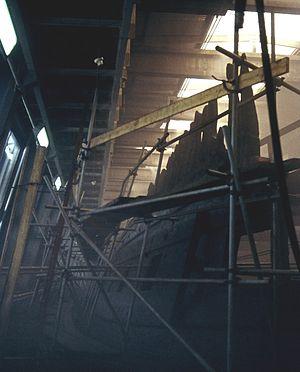
Le Vasa est un navire de guerre construit pour le roi Gustave II Adolphe de Suède, de la dynastie Vasa, entre 1626 et 1628. Le navire sombra après une navigation d'à peine un mille marin lors de son voyage inaugural, le 10 août 1628. Le Vasa tomba dans l'oubli après la récupération de ses canons, au cours du XVIIᵉ siècle. L'épave fut localisée à la fin des années 1950 dans la vase d'un chenal situé à la sortie du port de Stockholm. La coque, entière et largement intacte, fut renflouée le 24 avril 1961 et entreposée dans un bâtiment provisoire nommé Wasavarvet jusqu'en 1987, puis dans un nouveau bâtiment appelé musée Vasa à Stockholm. Le vaisseau est l'une des attractions les plus populaires de Suède et le deuxième musée du pays par sa fréquentation avec plus d'1,1 million de visiteurs en 2008, et plus de 25 millions de visiteurs depuis son renflouement.
Le Musée Vasa est un musée maritime situé en Suède à Stockholm, sur l'île de Djurgården.